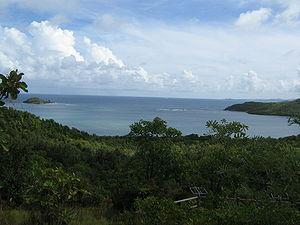
Paysage de la presqu'île de la Caravelle (Martinique)
La presqu'île de la Caravelle est une presqu'île de Martinique située sur la côte atlantique, à Tartane. D'une longueur de 12 km, son point culminant est le Morne Pavillon, d'une hauteur de 189 m. D'un point de vue géologique, elle constitue la plus ancienne partie de la Martinique, avec la région de Sainte-Anne.
L'île de la Martinique est une île, située dans les petites Antilles, ou Îles du Vent. Son point culminant est le volcan de la montagne Pelée. Comme le reste des petites Antilles, la Martinique est soumise au risque sismique : ainsi, le 29 novembre 2007 à 15 h, heure locale, un séisme de magnitude 7,4 sur l'échelle de Richter a eu lieu au large de l'île.